Joseph (Genesis)

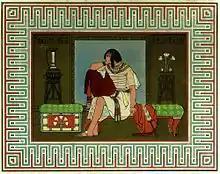
Joseph weeps.

The house of Israel acquired many possessions and multiplied exceedingly during the course of seventeen years, even through the worst of the seven-year famine. At this time, Joseph's father was 147 years old and bedridden. He had fallen ill and lost most of his vision. Joseph was called into his father's house and Israel pleaded with his son that he not be buried in Egypt. Rather, he requested to be carried to the land of Canaan to be buried with his forefathers. Joseph was sworn to do as his father asked of him.